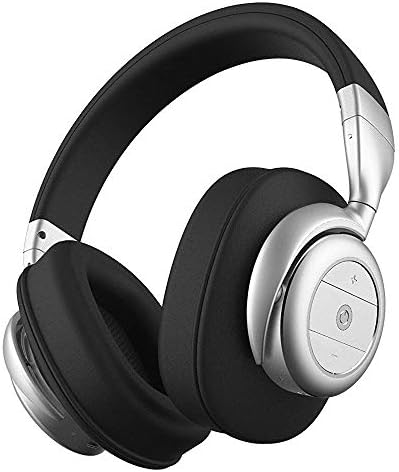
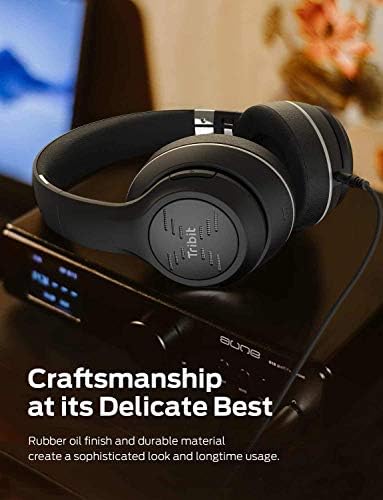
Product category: headphones
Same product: no